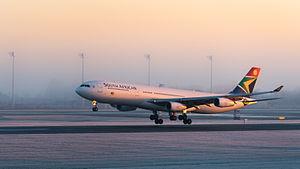
Atterrissage d'un Airbus A340 de la South African Airways à l'aéroport de Munich.